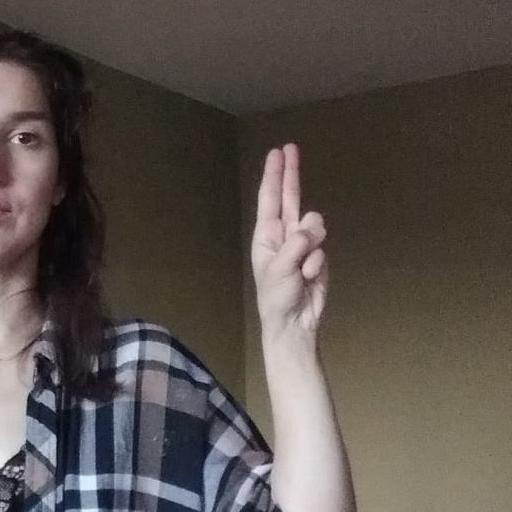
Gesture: two_up